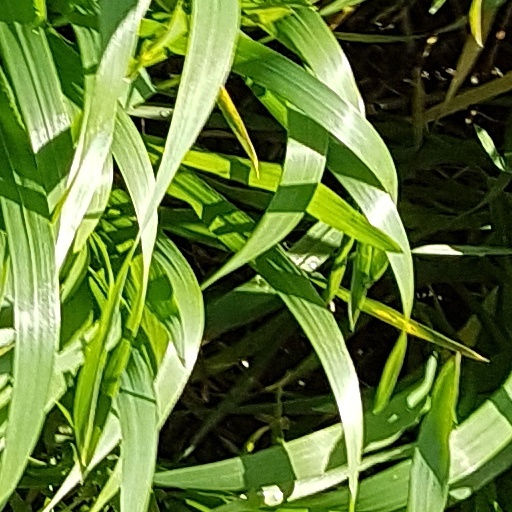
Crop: wheat